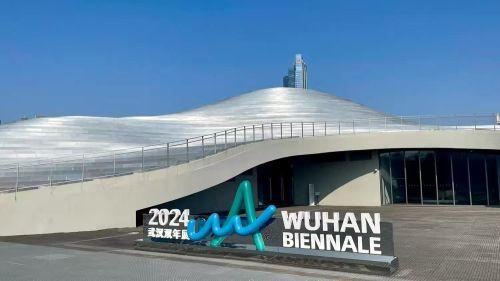
地标名称：武汉美术馆(琴台馆)
所在城市：武汉市·汉阳区